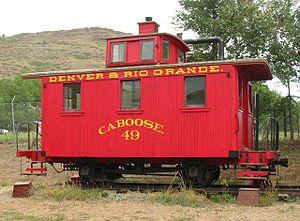
Le fourgon-frein, appelé cambuse au Canada francophone ou caboose en Amérique du nord anglophone, est un wagon d’accompagnement des trains de marchandises, doté d’un frein à vis. Situé en queue de train, il était occupé par un agent chargé de la surveillance du train et de son freinage en cas de besoin.